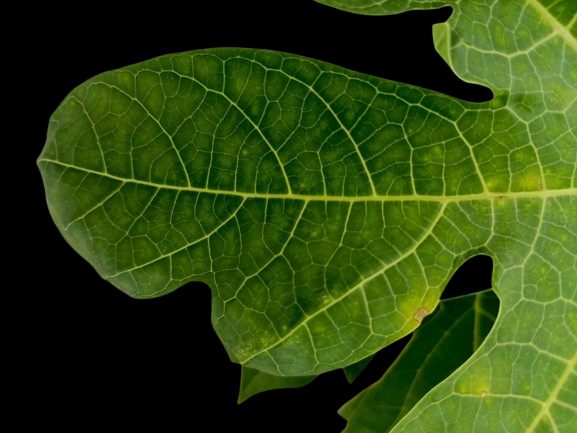
Crop: Papaya
Label: Pathogen_symptoms